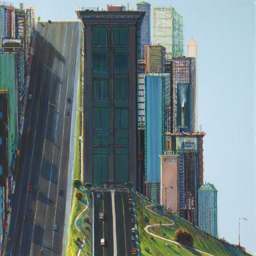
person ; estimated $2.5 million to $3.5 million ... loved to have this in my loft , was outbid and it sold for $4,869,000 .